History of Rajasthan

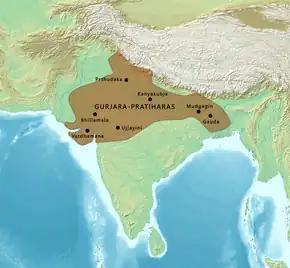
Extension of the Pratihara Empire

On the first day, Uttara died fighting Shalya. At the death of his half-brother, Shweta was infuriated and started wreaking havoc in the Kuru armies. Bhishma came and killed him. On the seventh day, Dronacharya killed Shankha and Nirbhita. On the fifteenth day, Dronacharya killed Virata. All of Virata's brothers also died fighting Dronacharya. The remnant of the Matsya army was slaughtered at midnight by Ashwastamma on the eighteenth day.